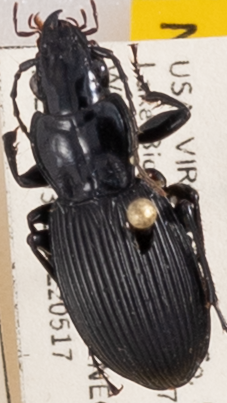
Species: Pterostichus lachrymosus
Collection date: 2022-05-17
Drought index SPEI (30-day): -1.316
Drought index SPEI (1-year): -1.348
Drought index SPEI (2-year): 0.184